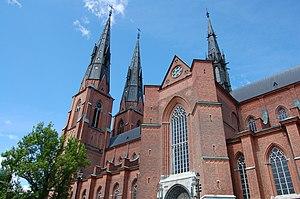
La cathédrale d'Uppsala est la plus grande cathédrale de Scandinavie. C'est aussi le principal édifice religieux de l'Église de Suède.